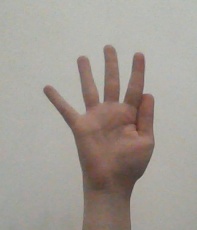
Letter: sheen